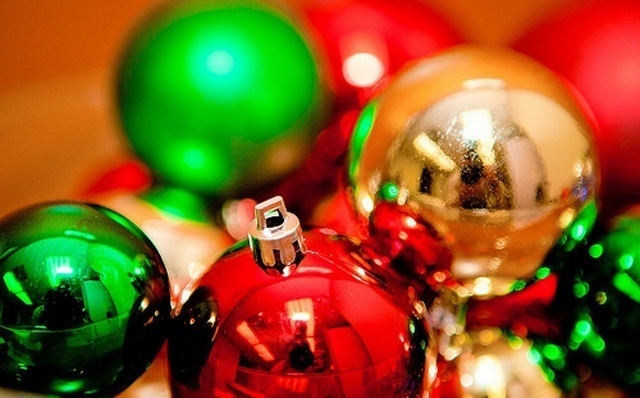
Label: not_food